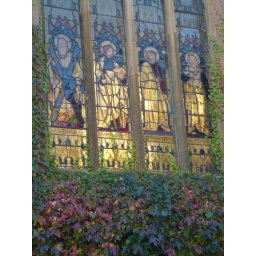
A stained glass window in Cambridge, lit up by the sunshine